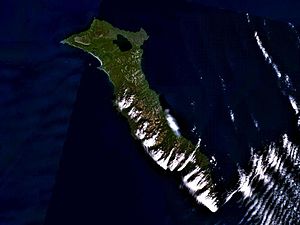
Bering Ø / Klima
Bering Ø
Bering Ø er en klippeø, den største af Kommandørøerne, som tilhører Rusland og ligger syd for Beringshavet ud for kysten af Kamtjatka.